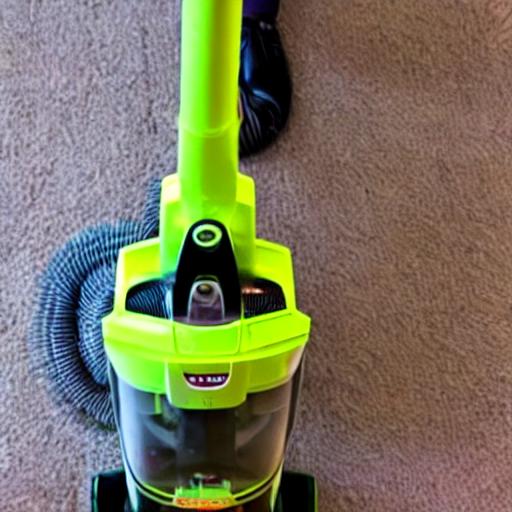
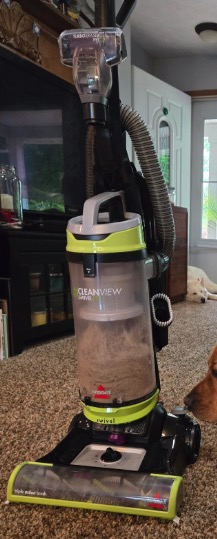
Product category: items_vacuum
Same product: no